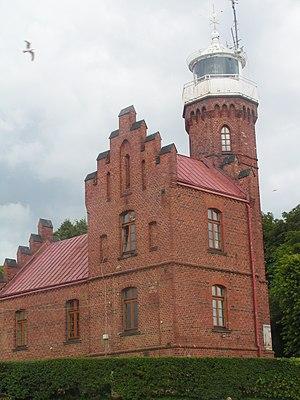
Cet article dresse la liste des principaux phares de Pologne qui se trouvent sur le littoral de la Mer Baltique, de la région de Świnoujście et de la rivière Oder. Depuis la fin de la Seconde Guerre mondiale, en 1945, sa côte baltique s'étend de Świnoujście à l'ouest jusqu'à la baie de Gdańsk à l'est.